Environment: lab
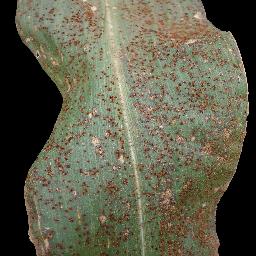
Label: common_rust